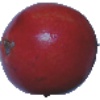
Label: Pomegranate 1